Question: Please indicate a possible affordance area of the banana that can be used for holding
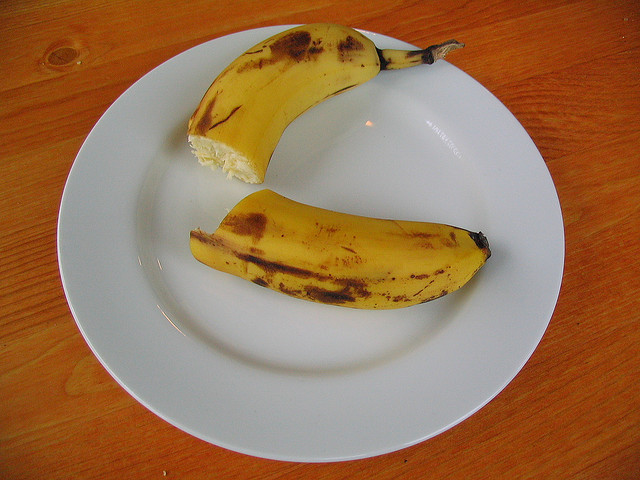
Answer: [171.5, 191.5, 488.5, 307.5]